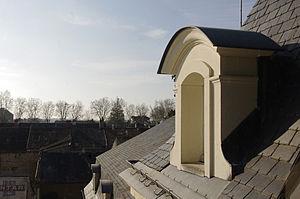
Lucarne d'un hôtel particulier de Richelieu, Indre-et-Loire, France
Une lucarne est une baie verticale placée en saillie sur la pente d’une toiture, pour donner du jour, de l'aération ou l'accès au comble. La lucarne est composée d'une façade verticale, de deux côtés et d'une couverture généralement à deux ou trois pentes formant des noues avec le pan de toiture principal. La lucarne est un ouvrage de charpente qui dépend de la toiture, même si sa façade peut être en maçonnerie.